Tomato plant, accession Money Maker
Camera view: tilt-top (135 deg); turntable rotation: 210 degrees
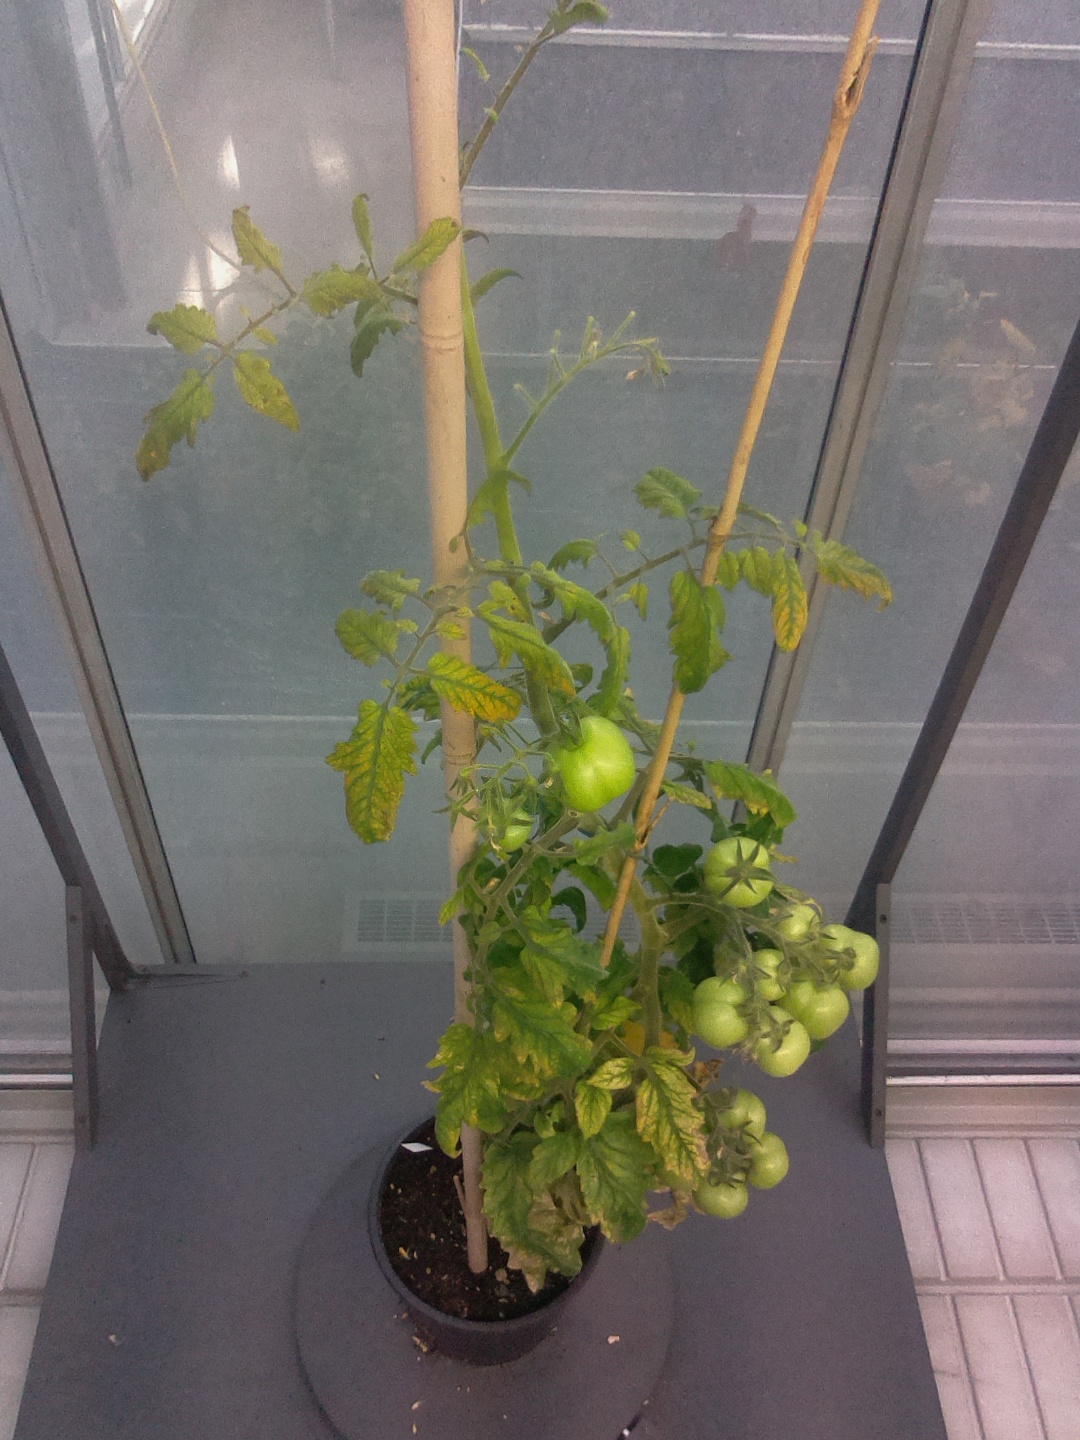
BBCH growth stage 78: 80% -90% of final fruit size